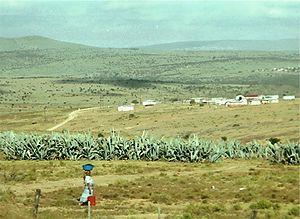
Le Ciskei était un bantoustan situé dans l'ancienne province du Cap d'Afrique du Sud, aujourd'hui dans le Cap-Oriental. Il fut le dernier bantoustan à être déclaré indépendant dans le cadre de la politique d'apartheid de 1981 à 1994.
Pleure, ô pays bien-aimé est un film sud-africano-américain réalisé par Darrell Roodt, sorti en 1995 aux États-Unis et en 1999 en France.